List of works by the Kelmscott Press

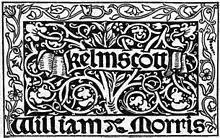
Colophon of Kelmscott Press

This is a list of books that were published by the Kelmscott Press. They are taken from the "Chronological List of the Books Printed at the Kelmscott Press" and "A Note by William Morris on His Aims in Founding the Kelmscott Press". Titles with no listed author are by William Morris.